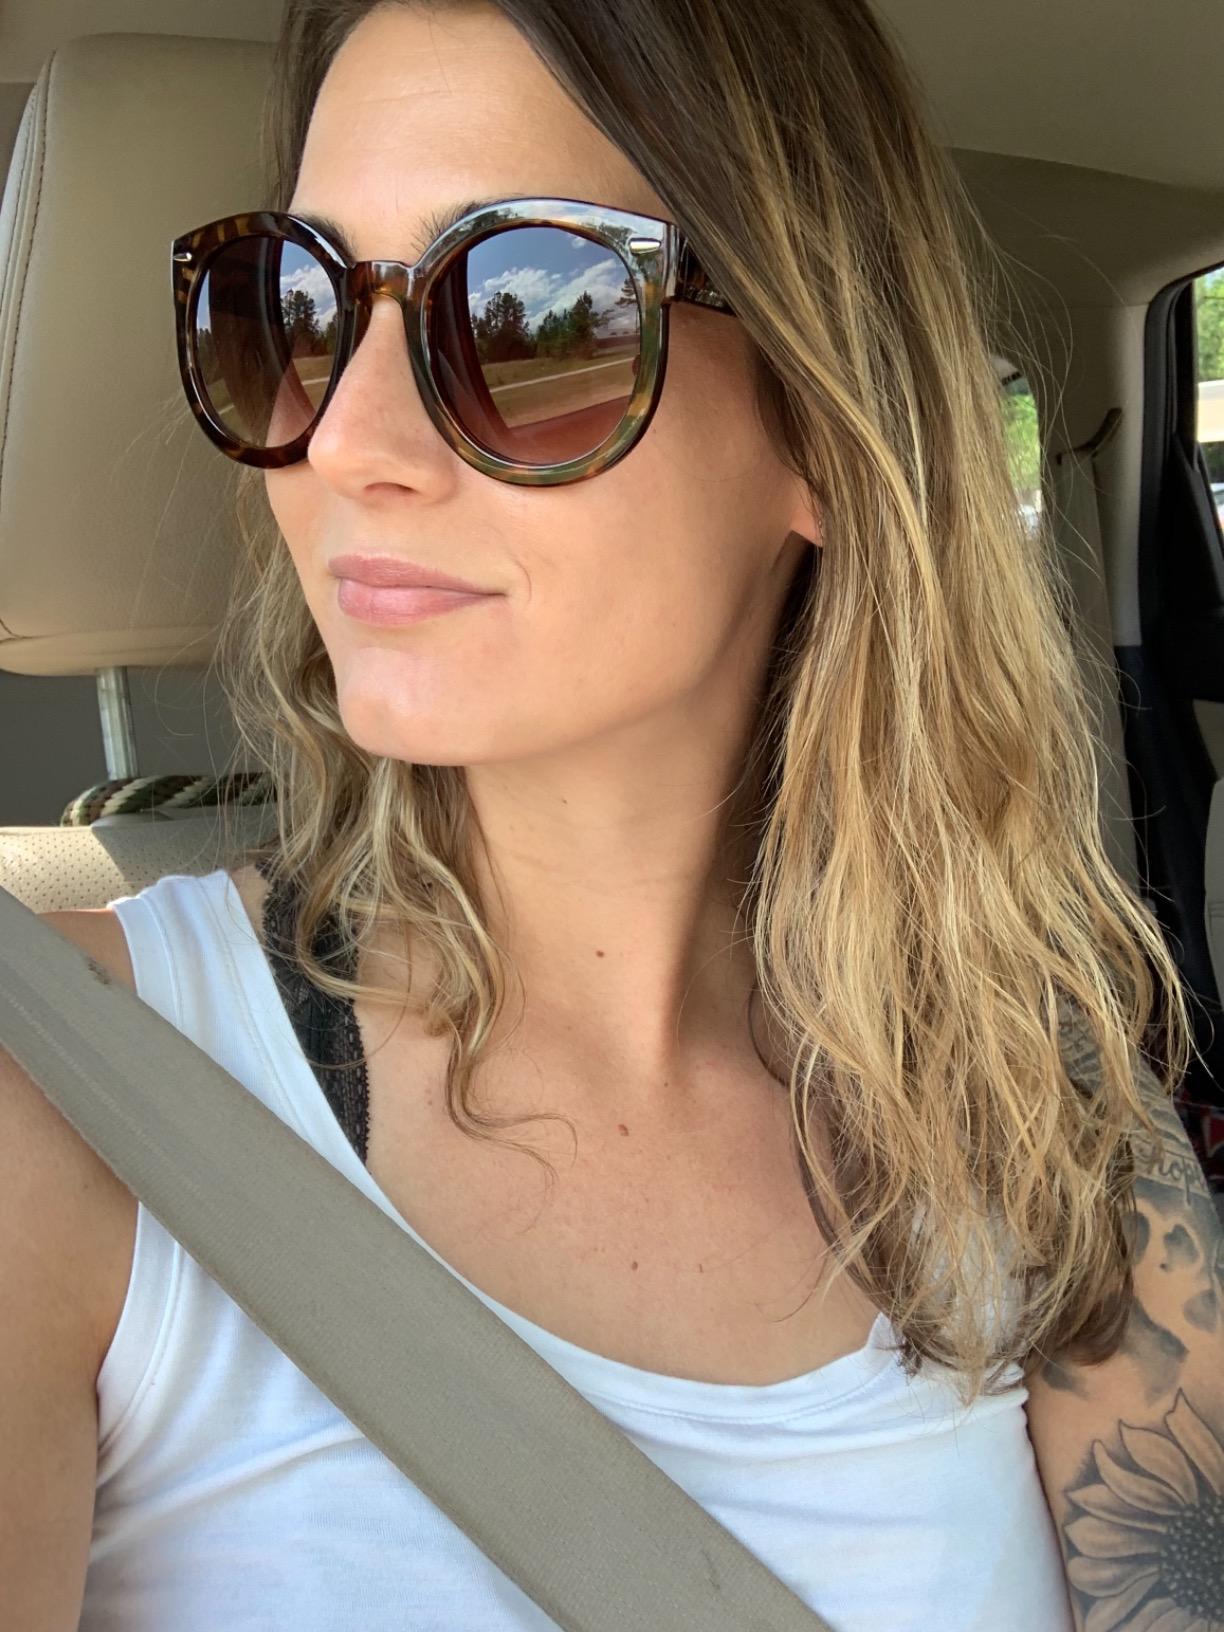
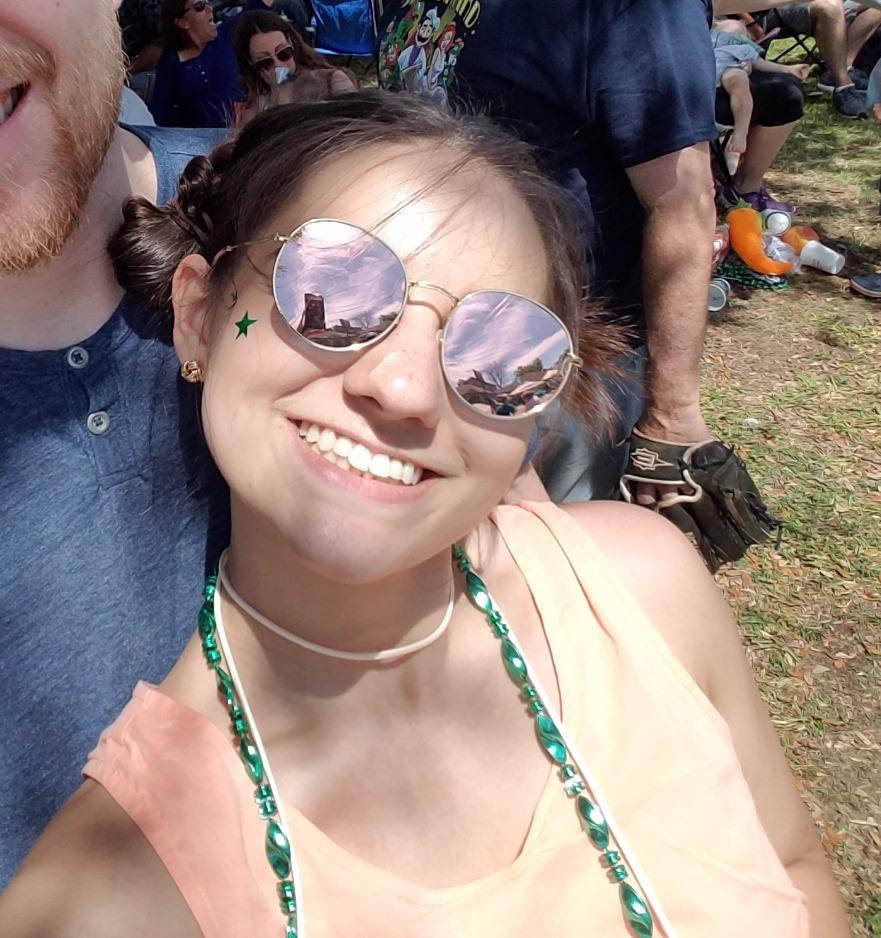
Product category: accessories_sunglasses
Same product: no